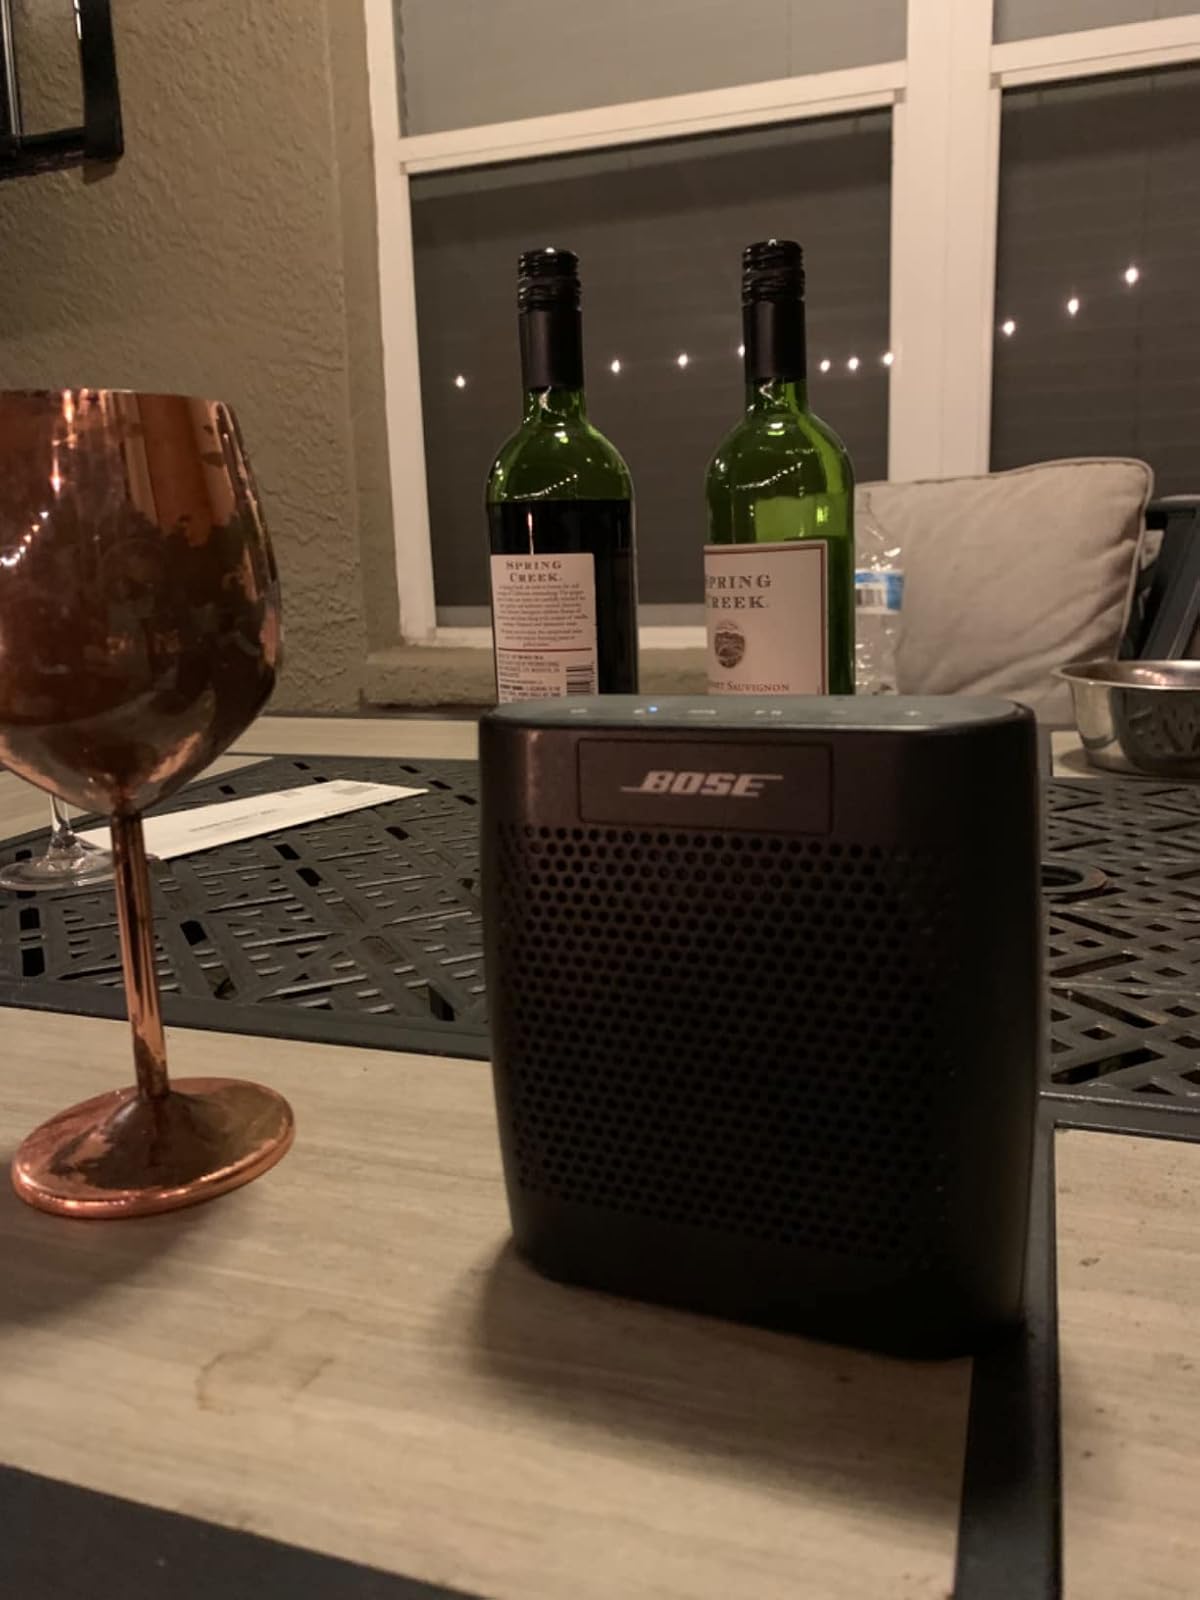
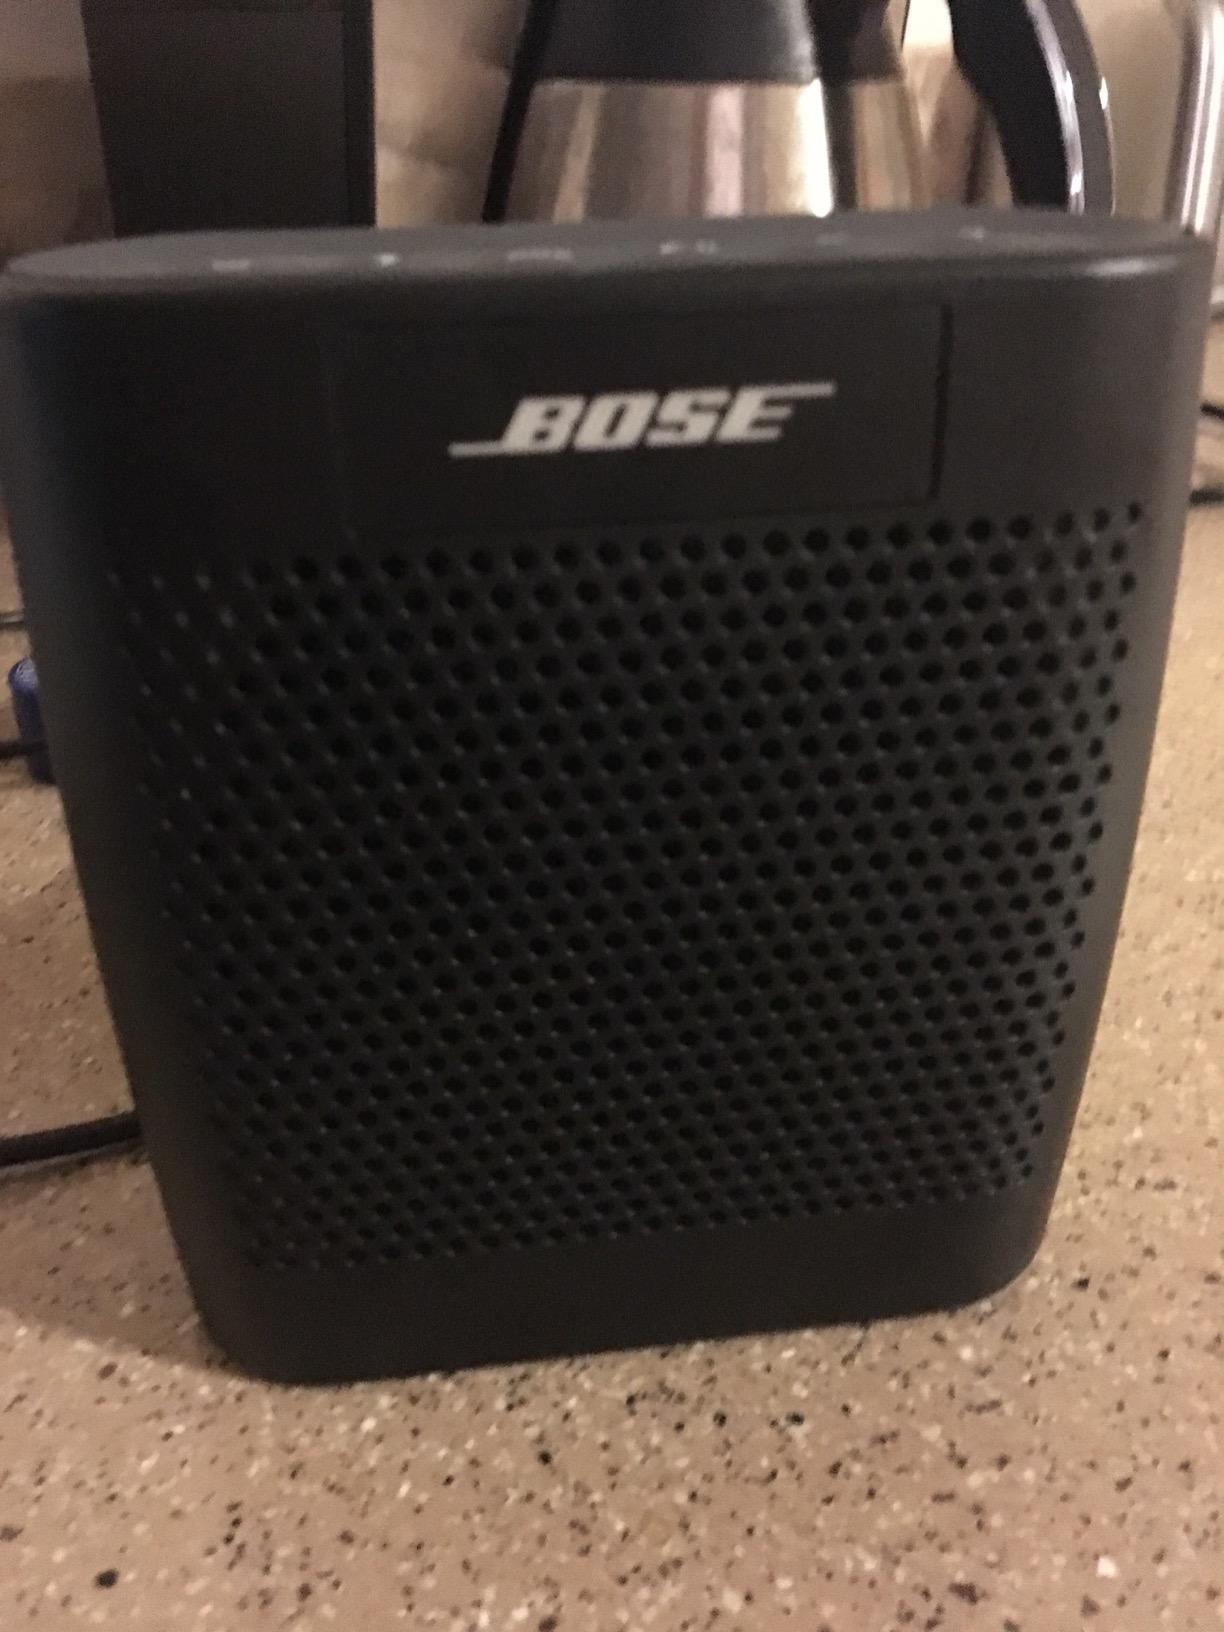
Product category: speaker
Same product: yes